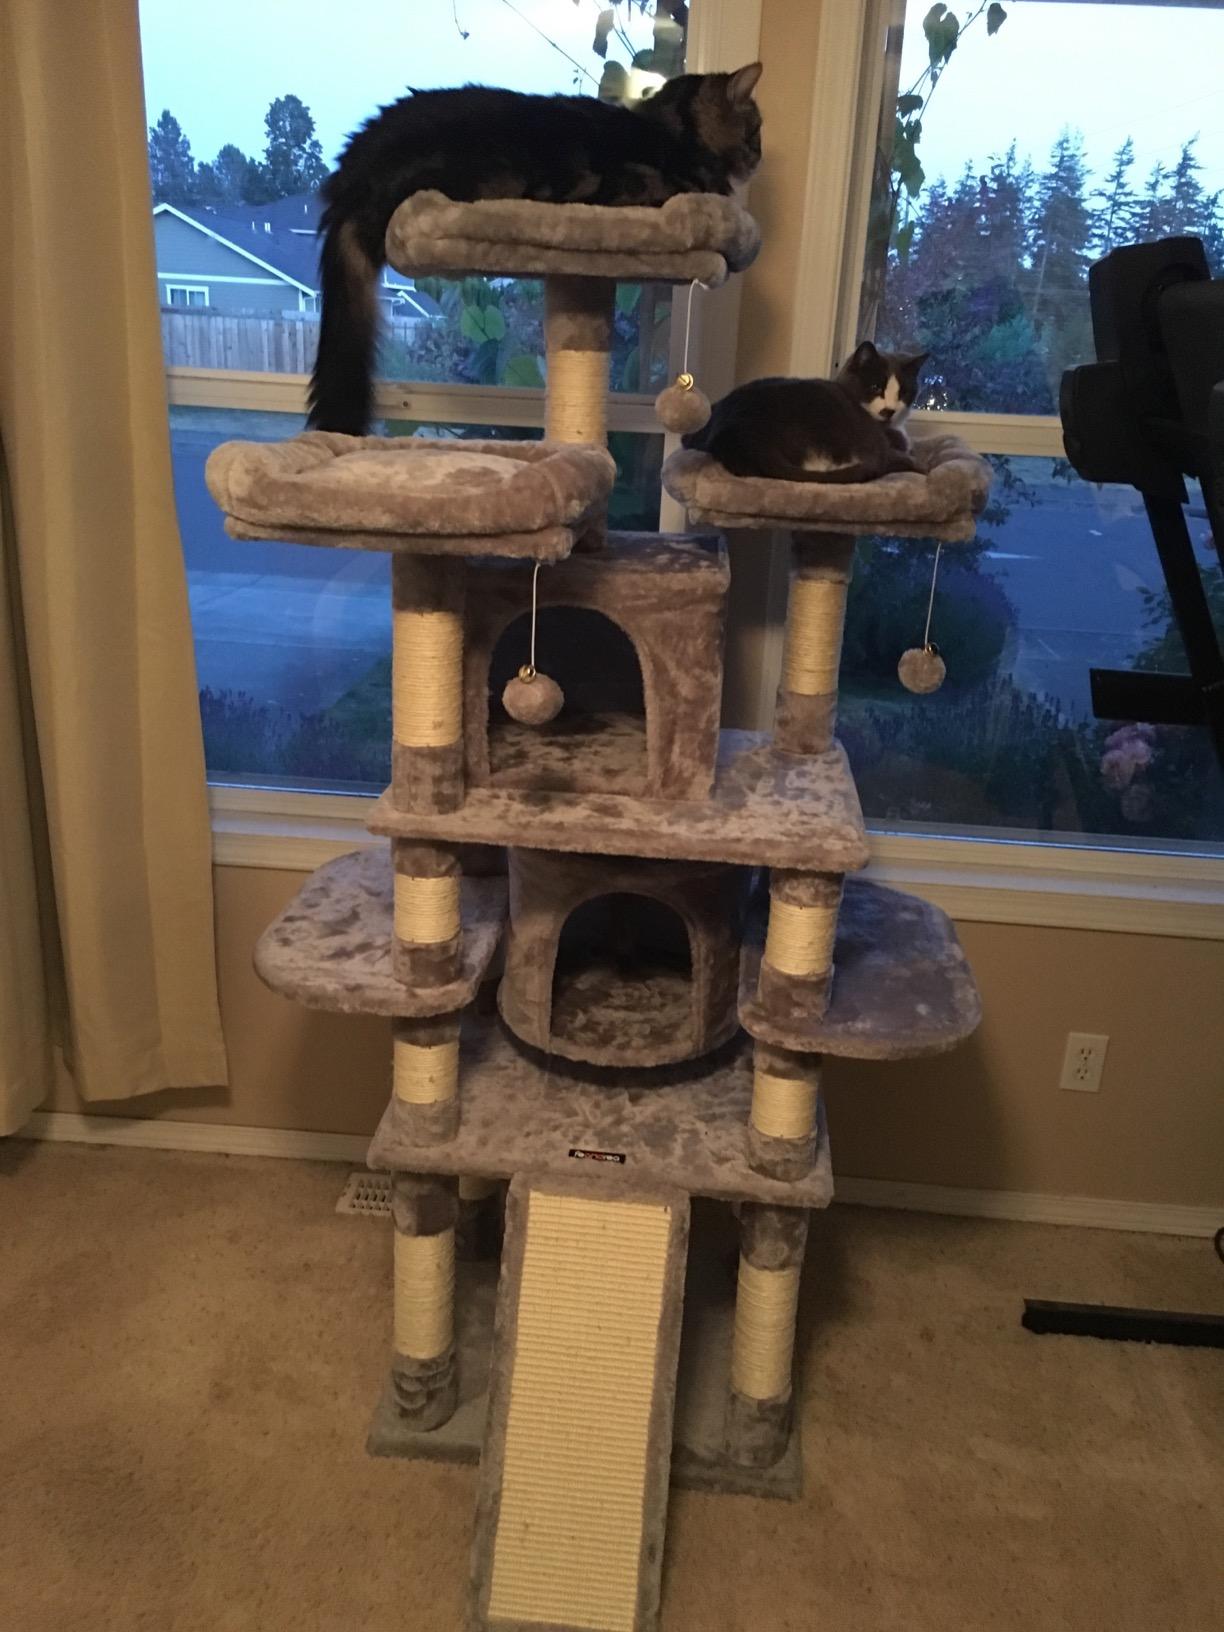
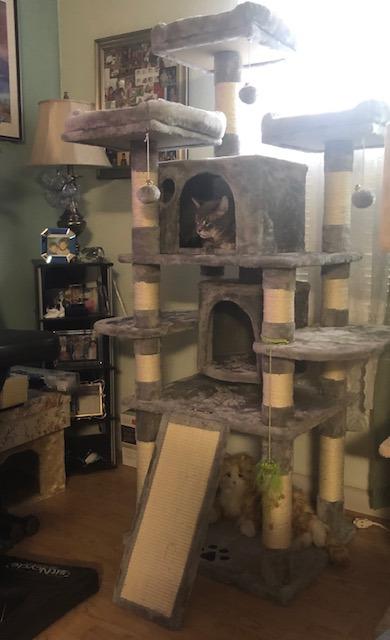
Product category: items_cat tree
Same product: yes